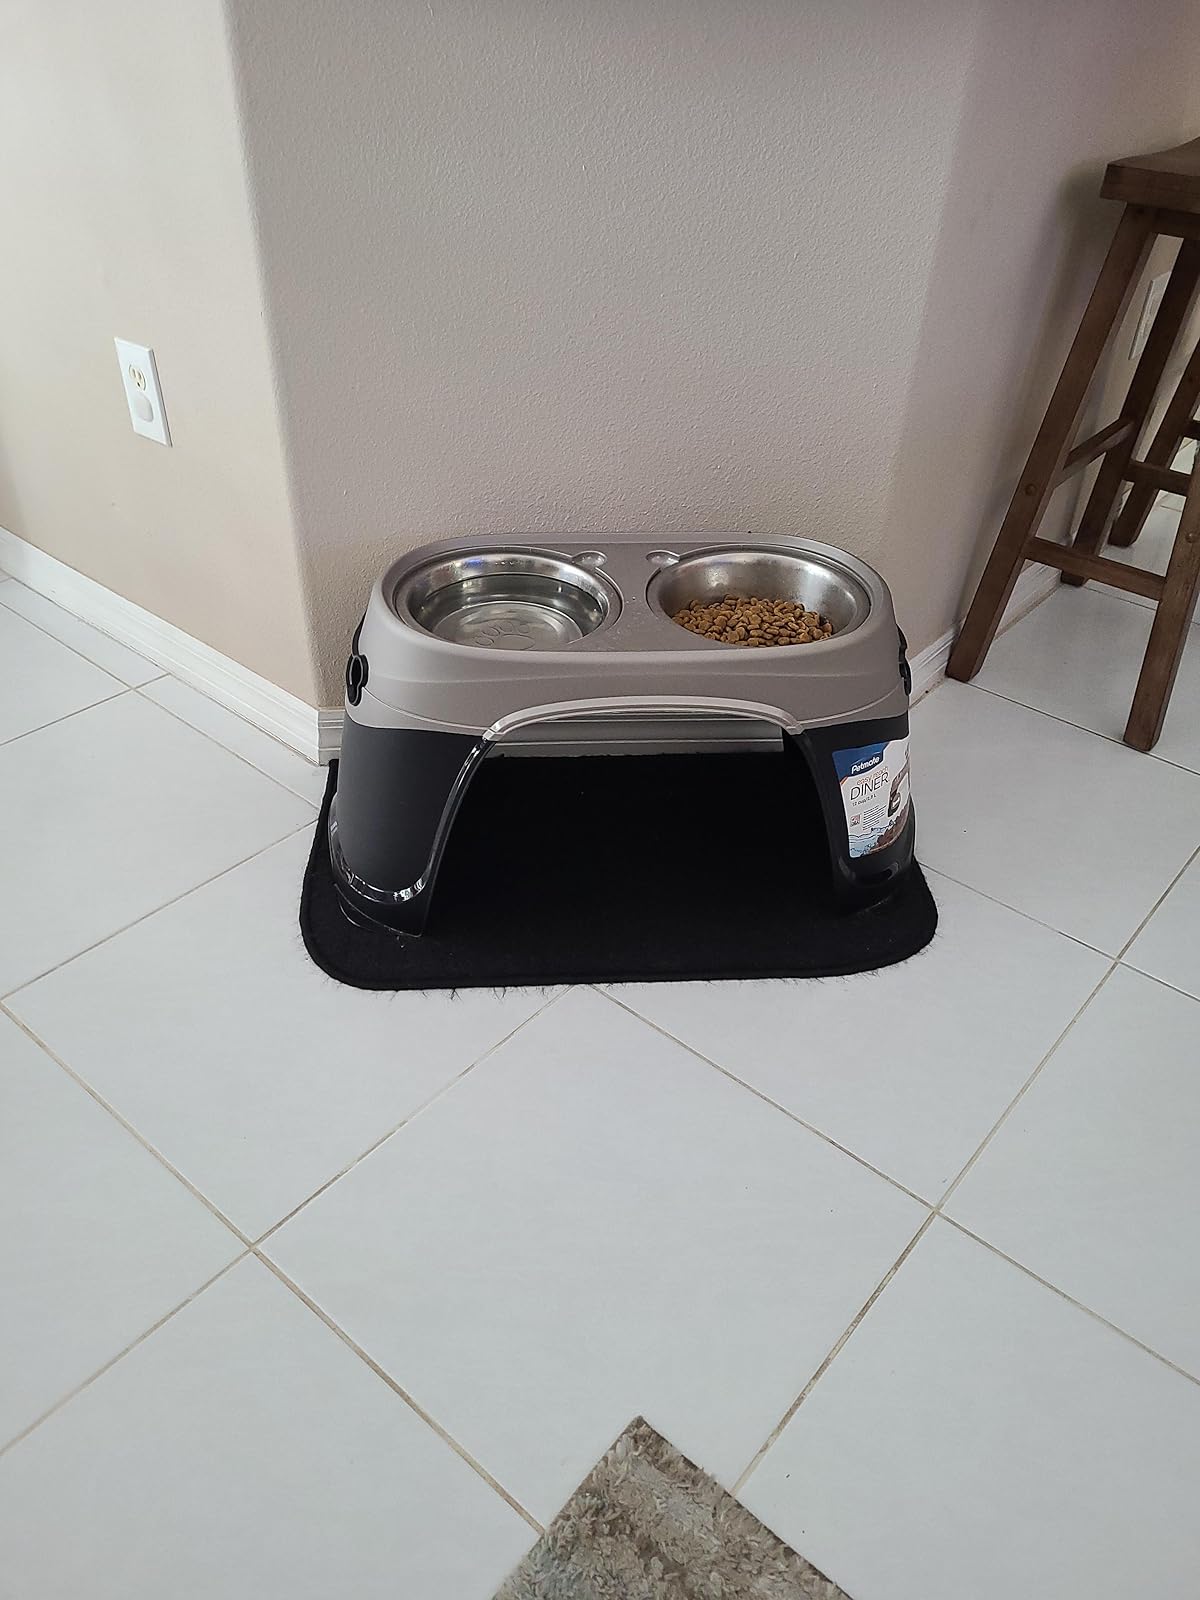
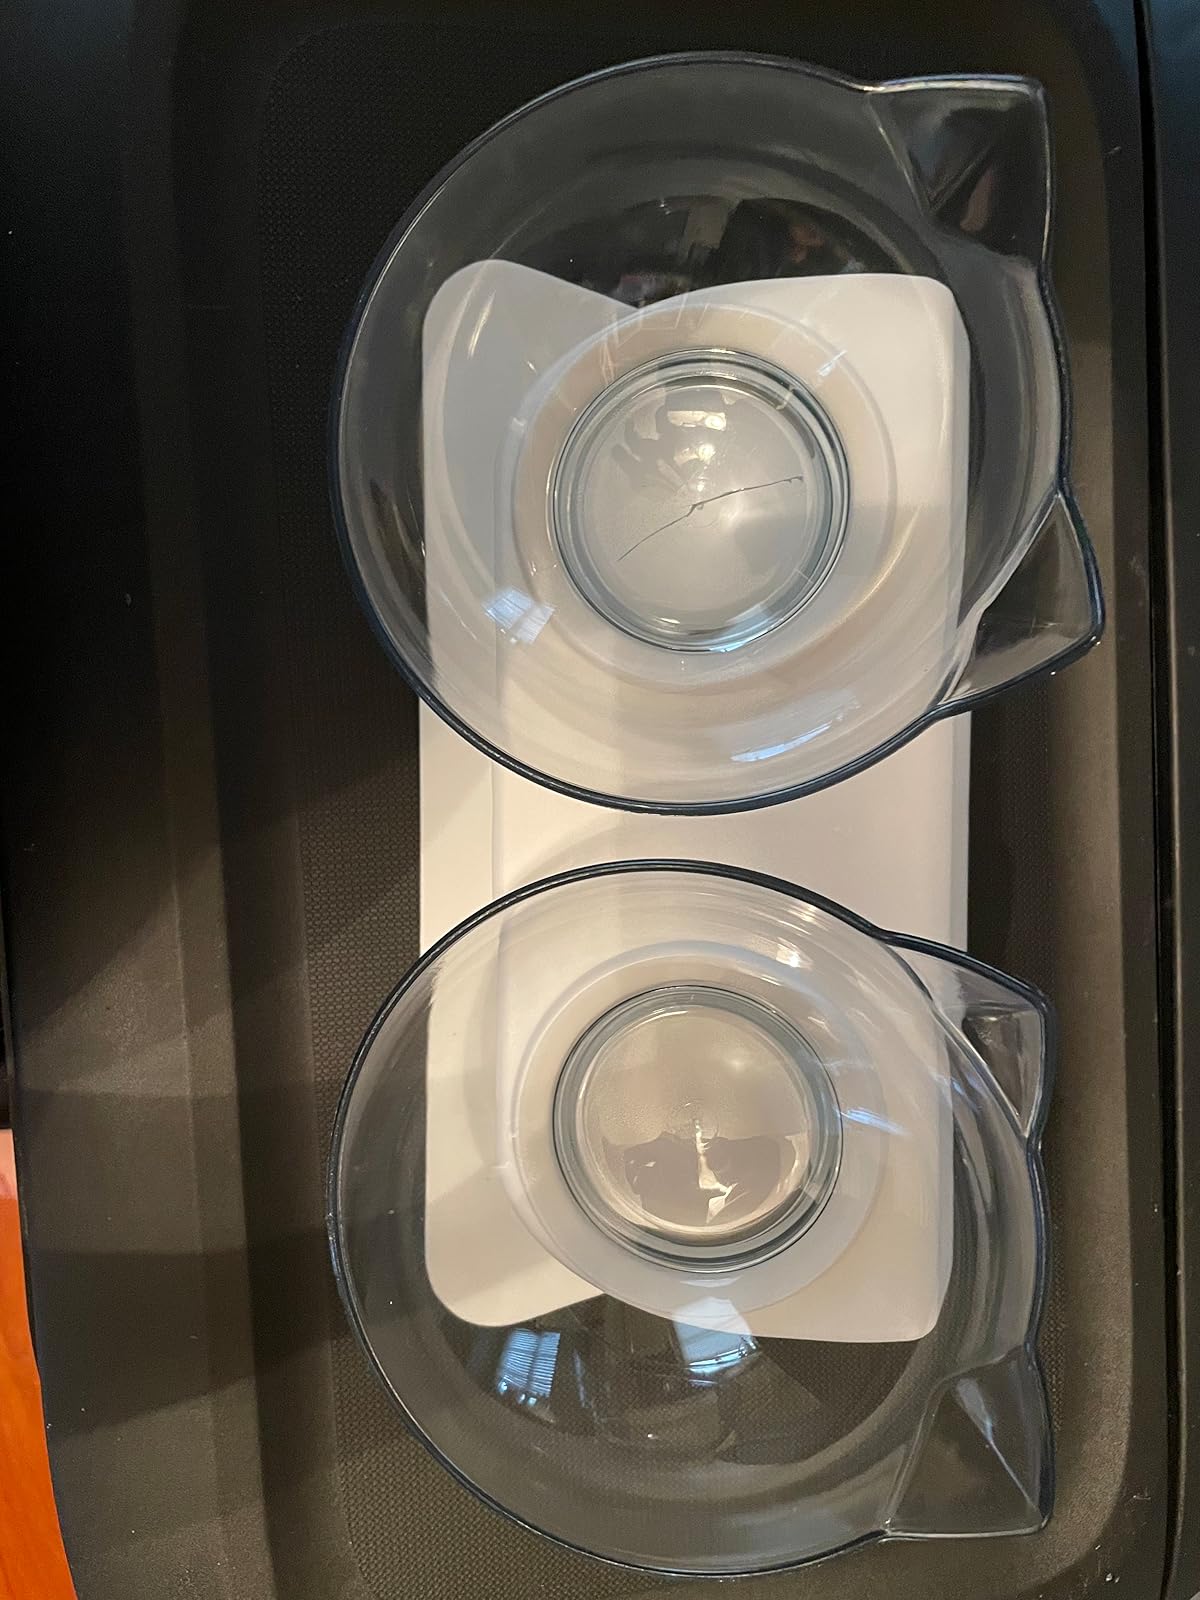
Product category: items_bowl
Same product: no